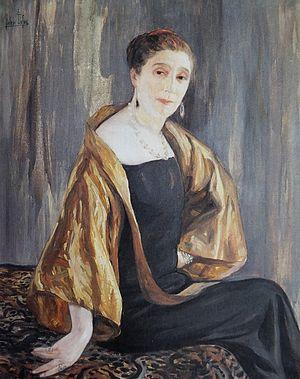
Portrait de Jeanne Lanvin, huile sur toile (1925) de Clémentine-Hélène Dufau (1869-1937). Conservé au musée des Arts Décoratifs, Paris. Reproduit dans De lumière et d'ombre: Clémentine-Hélène Dufau (Quinsac, 1869- Paris, 1937), de Mayi Milhou, éditions Art &amp
Clémentine-Hélène Dufau, née à Quinsac le 18 août 1869, et morte à Paris le 18 mars 1937, est une artiste peintre, affichiste et illustratrice française.
Jeanne-Marie Lanvin, née le 1ᵉʳ janvier 1867 dans le 6ᵉ arrondissement de Paris et morte le 6 juillet 1946 dans le 7ᵉ arrondissement de Paris, est une grande couturière française.